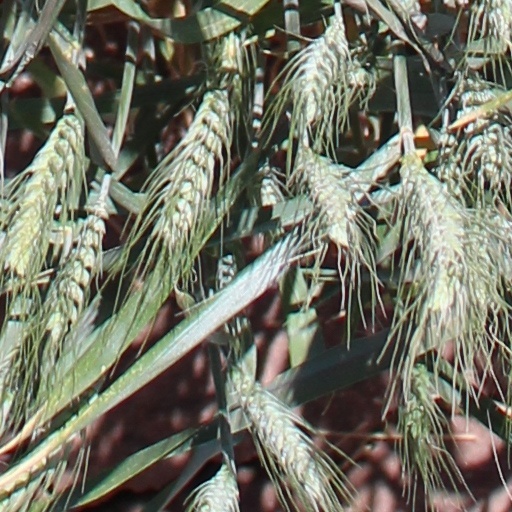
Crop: wheat